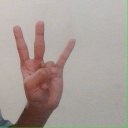
अक्षर: क्ष